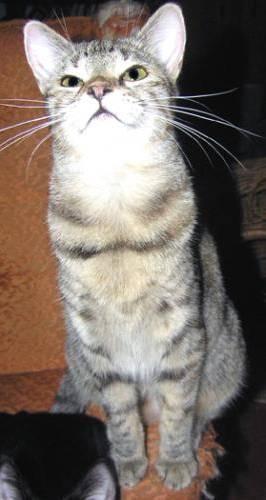
cat